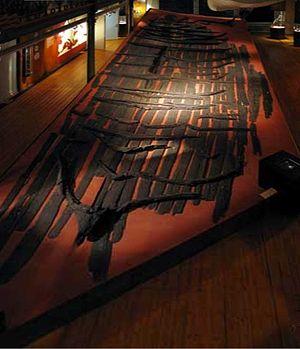
Le Bateau d'Äskekärr est le seul bateau viking de type knarr à bordages à clin trouvé et en Suède datant d'environ 930 et aussi le mieux préservé des knarrs. Il a été découvert, lors de fouilles archéologiques au bord de la rivière Göta älv proche du village d'Äskekärr dans le Comté de Västra Götaland.
Cette liste d'épaves de bateau viking recense les nombreuses épaves de bateaux vikings retrouvées sur les côtes scandinaves. Certaines de celles-ci ont servi pour la reconstruction de répliques de bateaux vikings actuels.